Bettlach, Switzerland

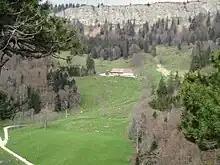
Isolated farm house near Bettlach

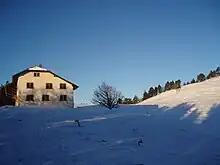
House in Bettlach

Bettlach has a population of . , 15.6% of the population are resident foreign nationals. Over the last 10 years (1999–2009 ) the population has changed at a rate of 2.8%.